Shibdas Bhaduri

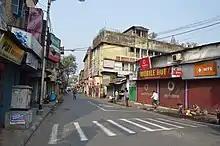
Shibdas Bhaduri Street in North Kolkata, named after Shibdas Bhaduri.

In July 2022, Mohun Bagan AC announced the club awards have been named after famous personalities to be awarded to sportspersons every year henceforth, and "Best Football Player" award was renamed as Shibdas Bhaduri Award in memory of him, which was won by Liston Colaco.